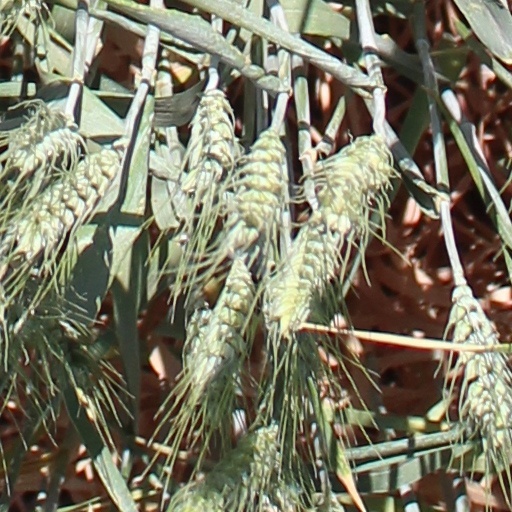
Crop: wheat